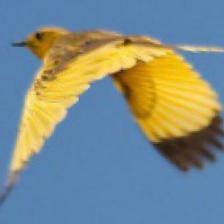
Species: GOLDEN PIPIT
Scientific name: TMETOTHYLACUS TENELLUS